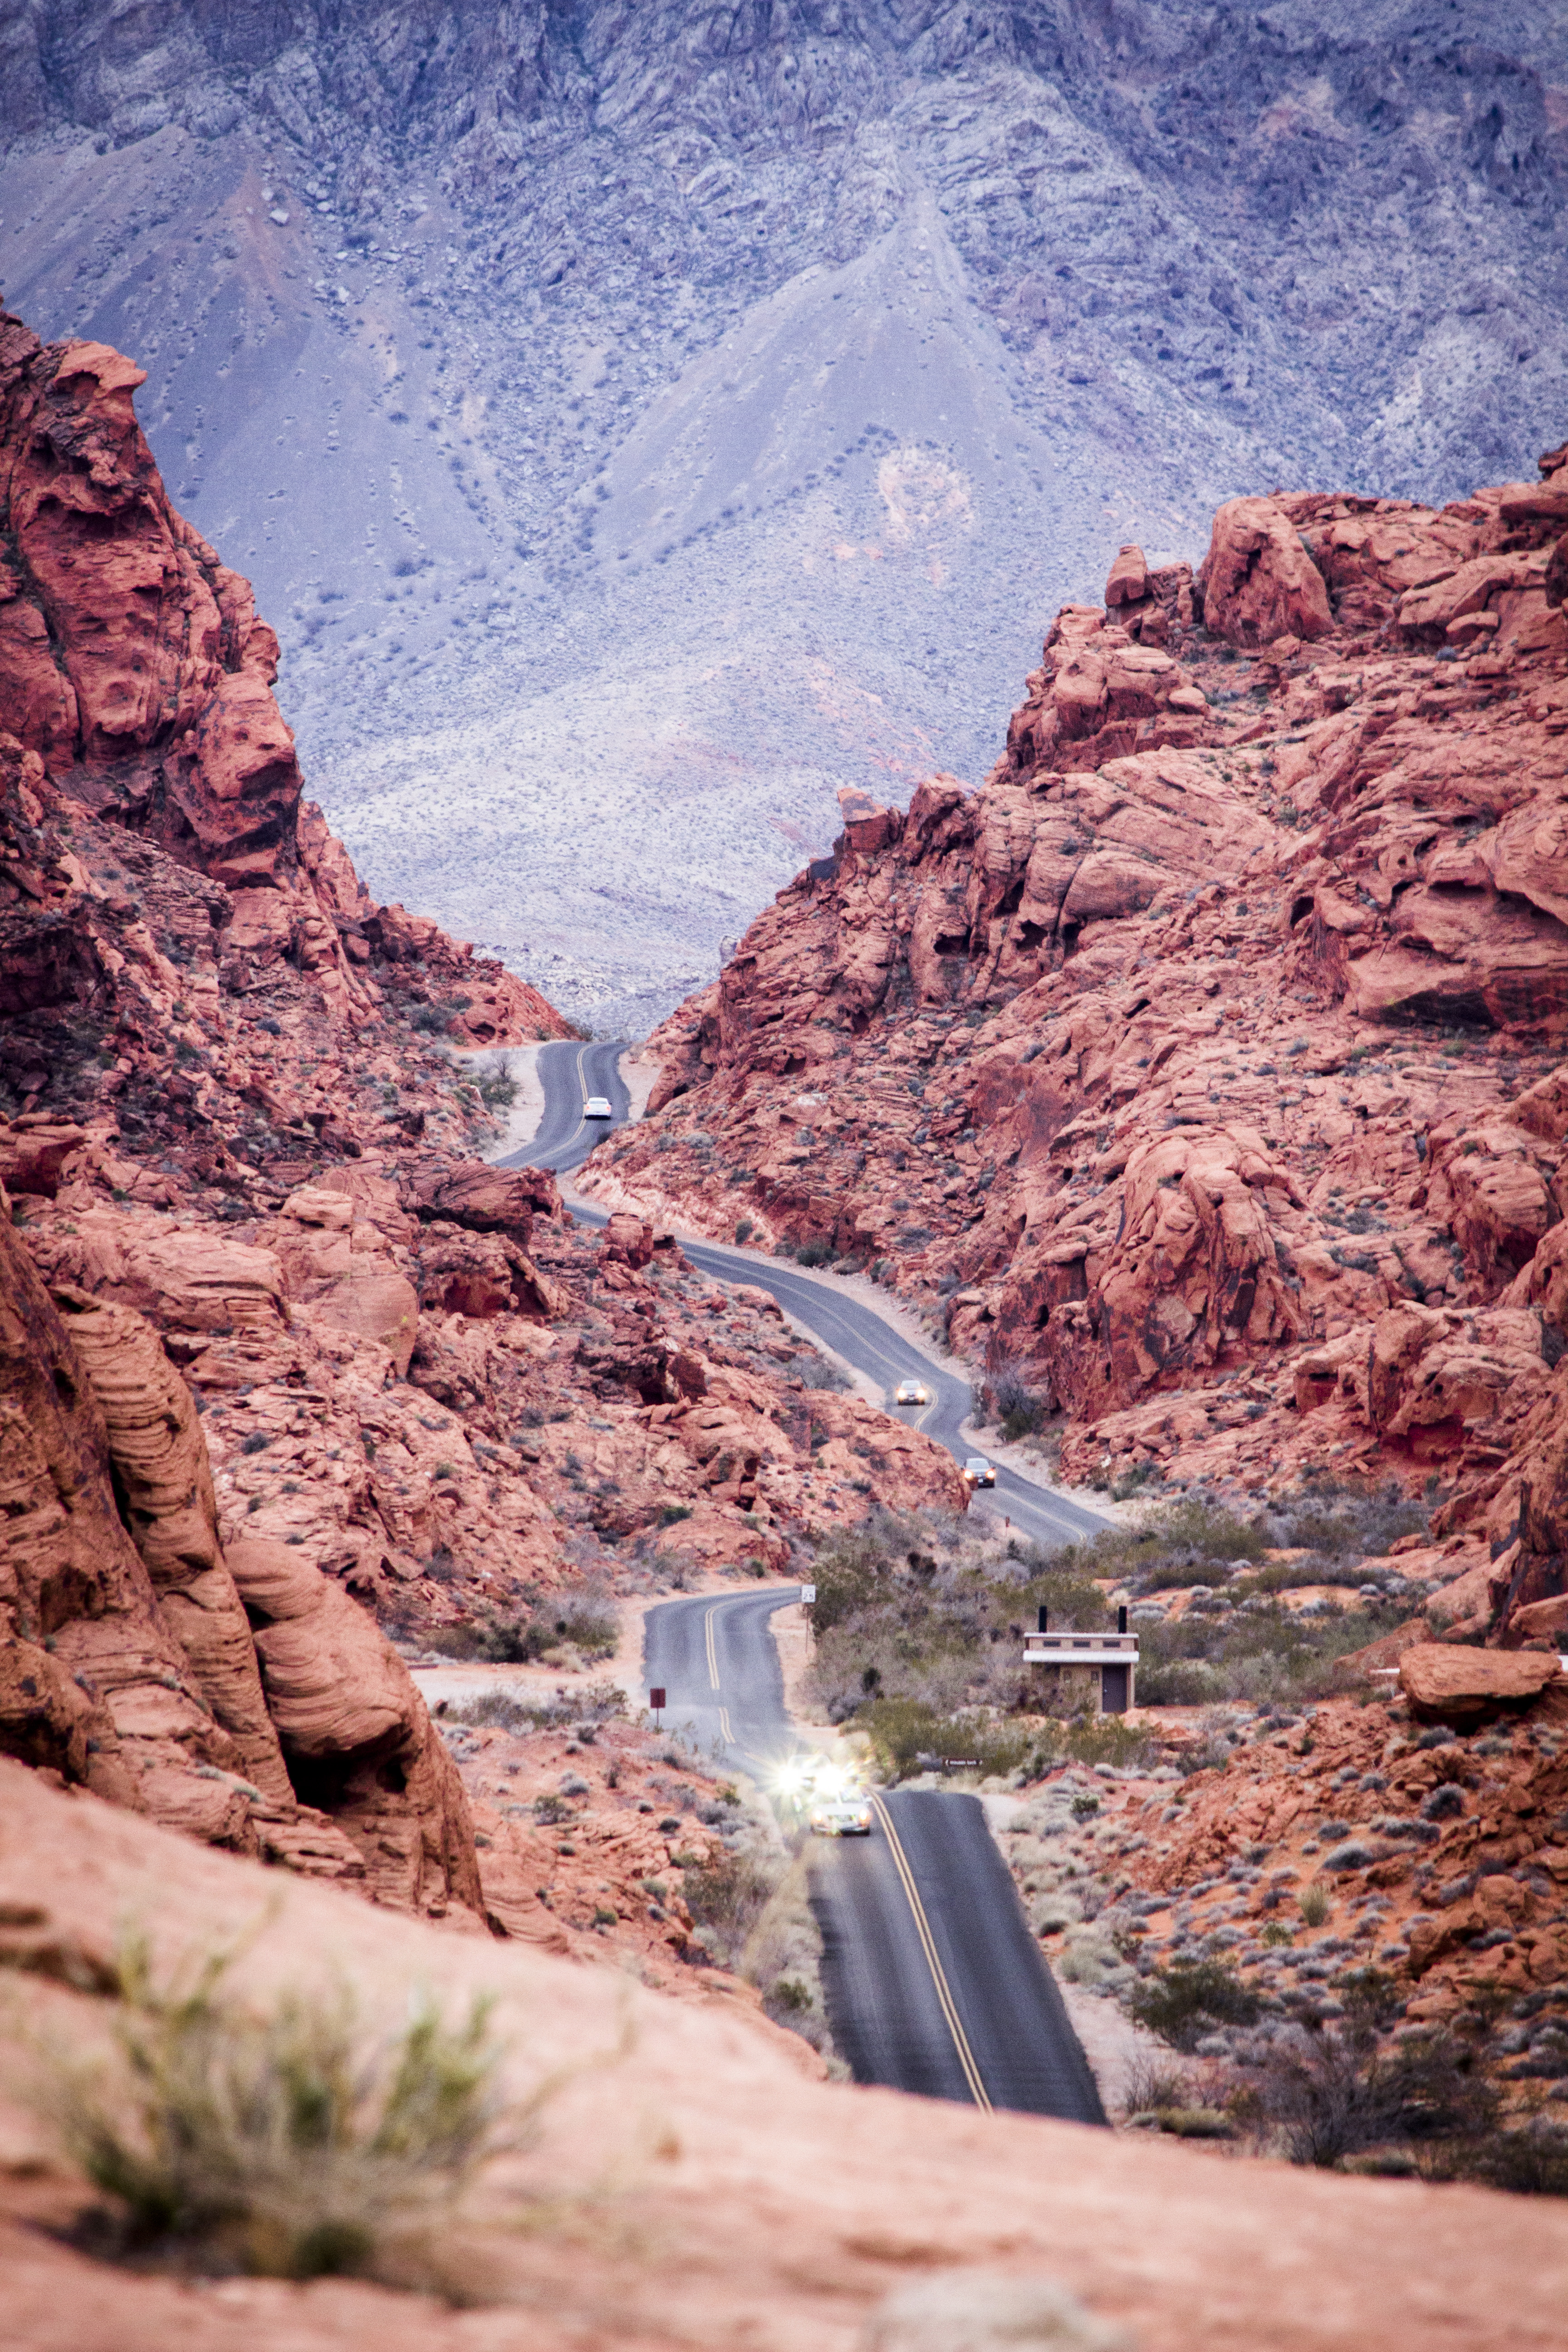
landscape, nature, rock, wilderness, mountain, car, highway, sandstone, valley, mountain range, red, canon, park, usa, canyon, national park, geology, plateau, t3i, 600d, 55250mm, vegas, nevada, valleyoffire, longdrive, wadi, landform, geographical feature, mountainous landforms, geological phenomenon